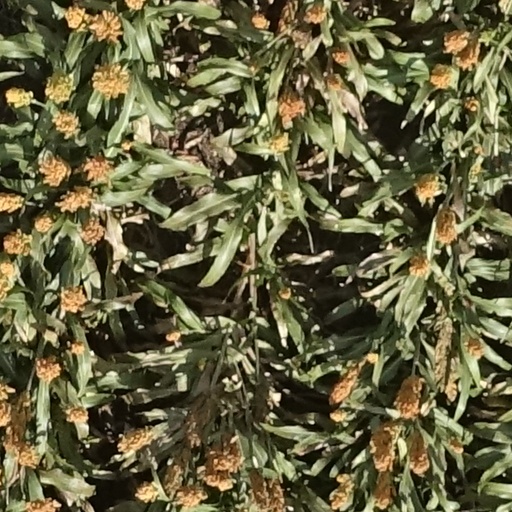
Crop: sorghum